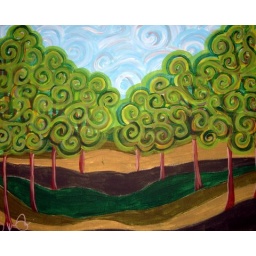
sky blue sky- by erin kruczek